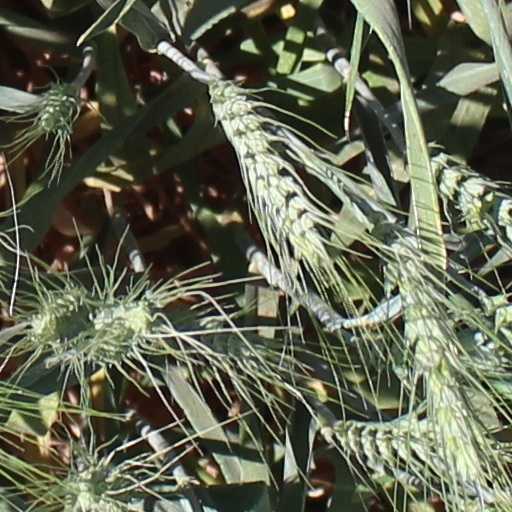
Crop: wheat